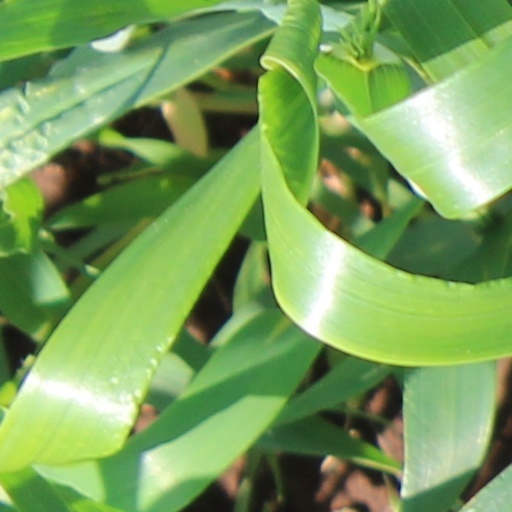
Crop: wheat